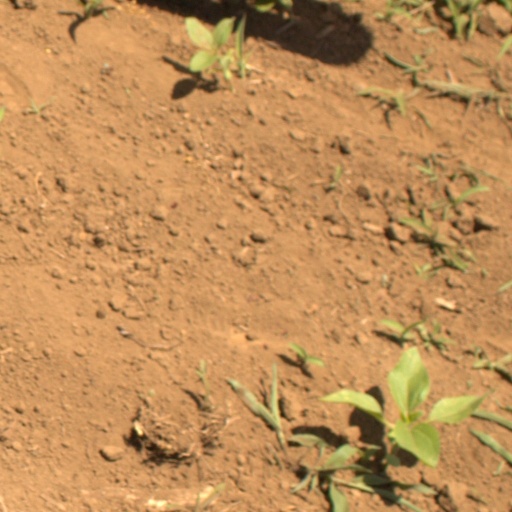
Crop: Jerusalem artichoke